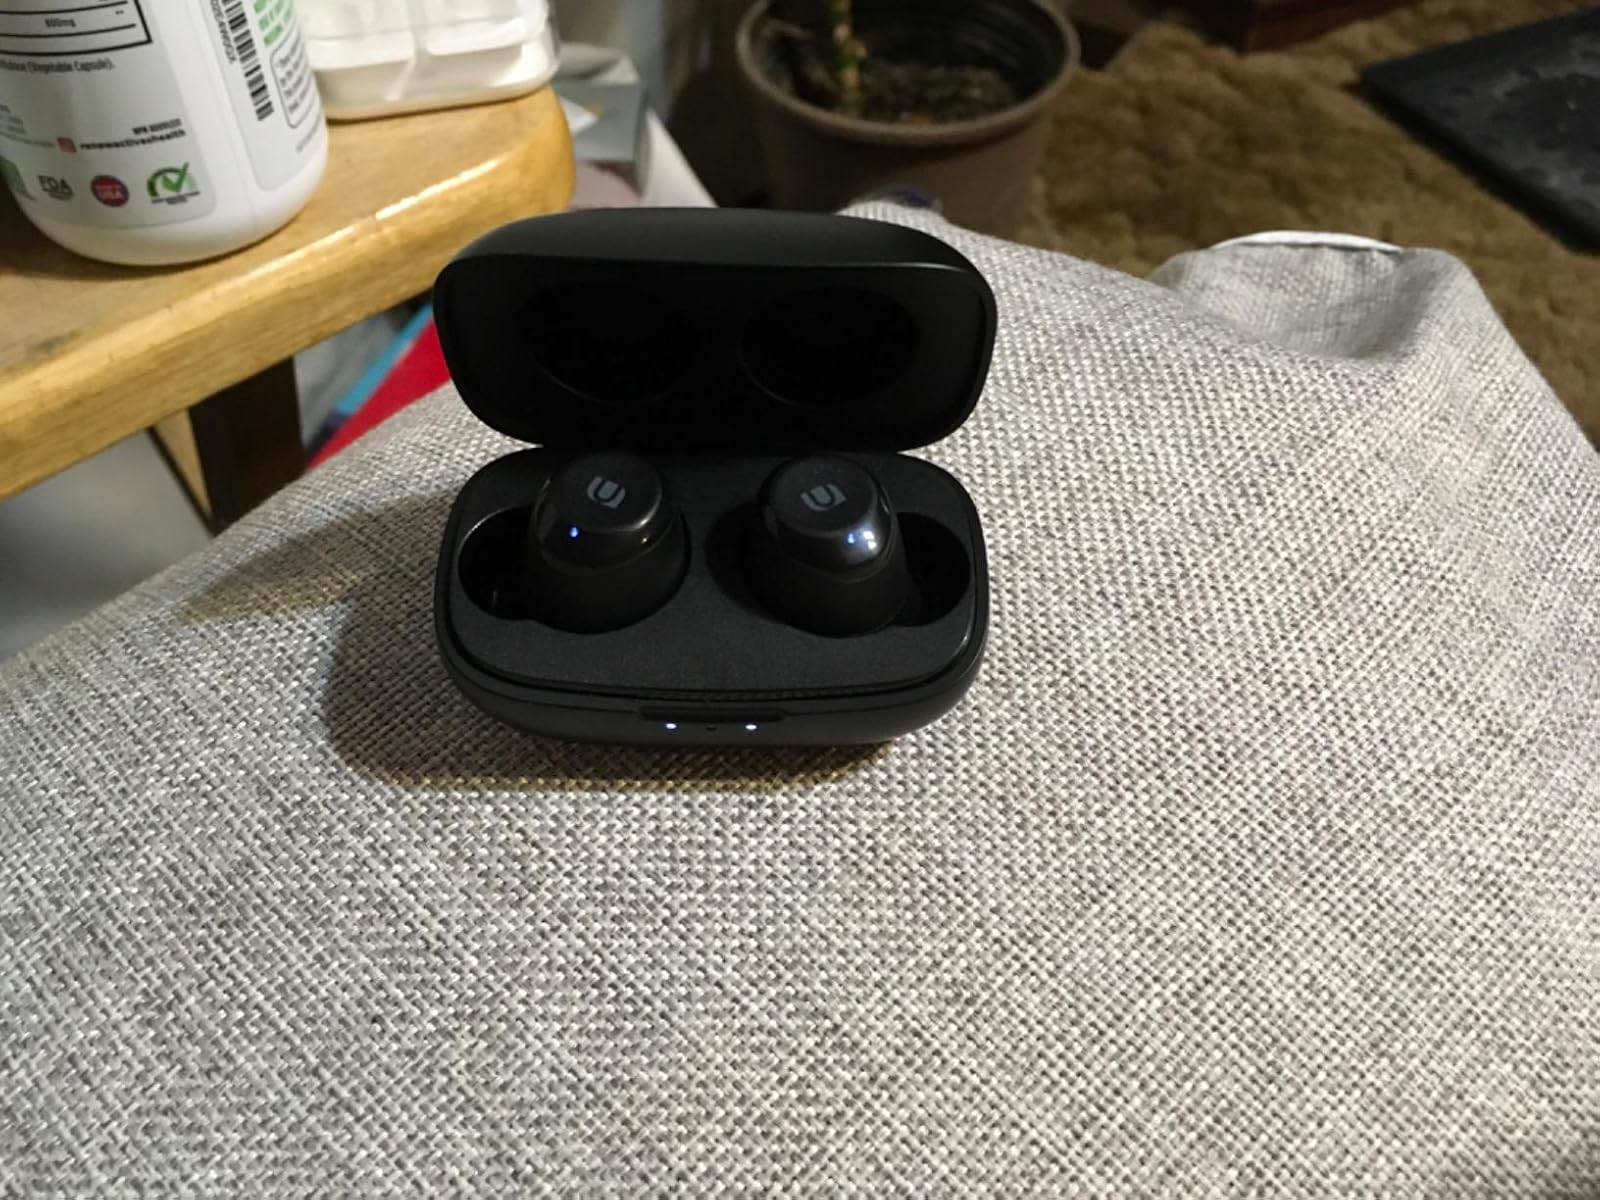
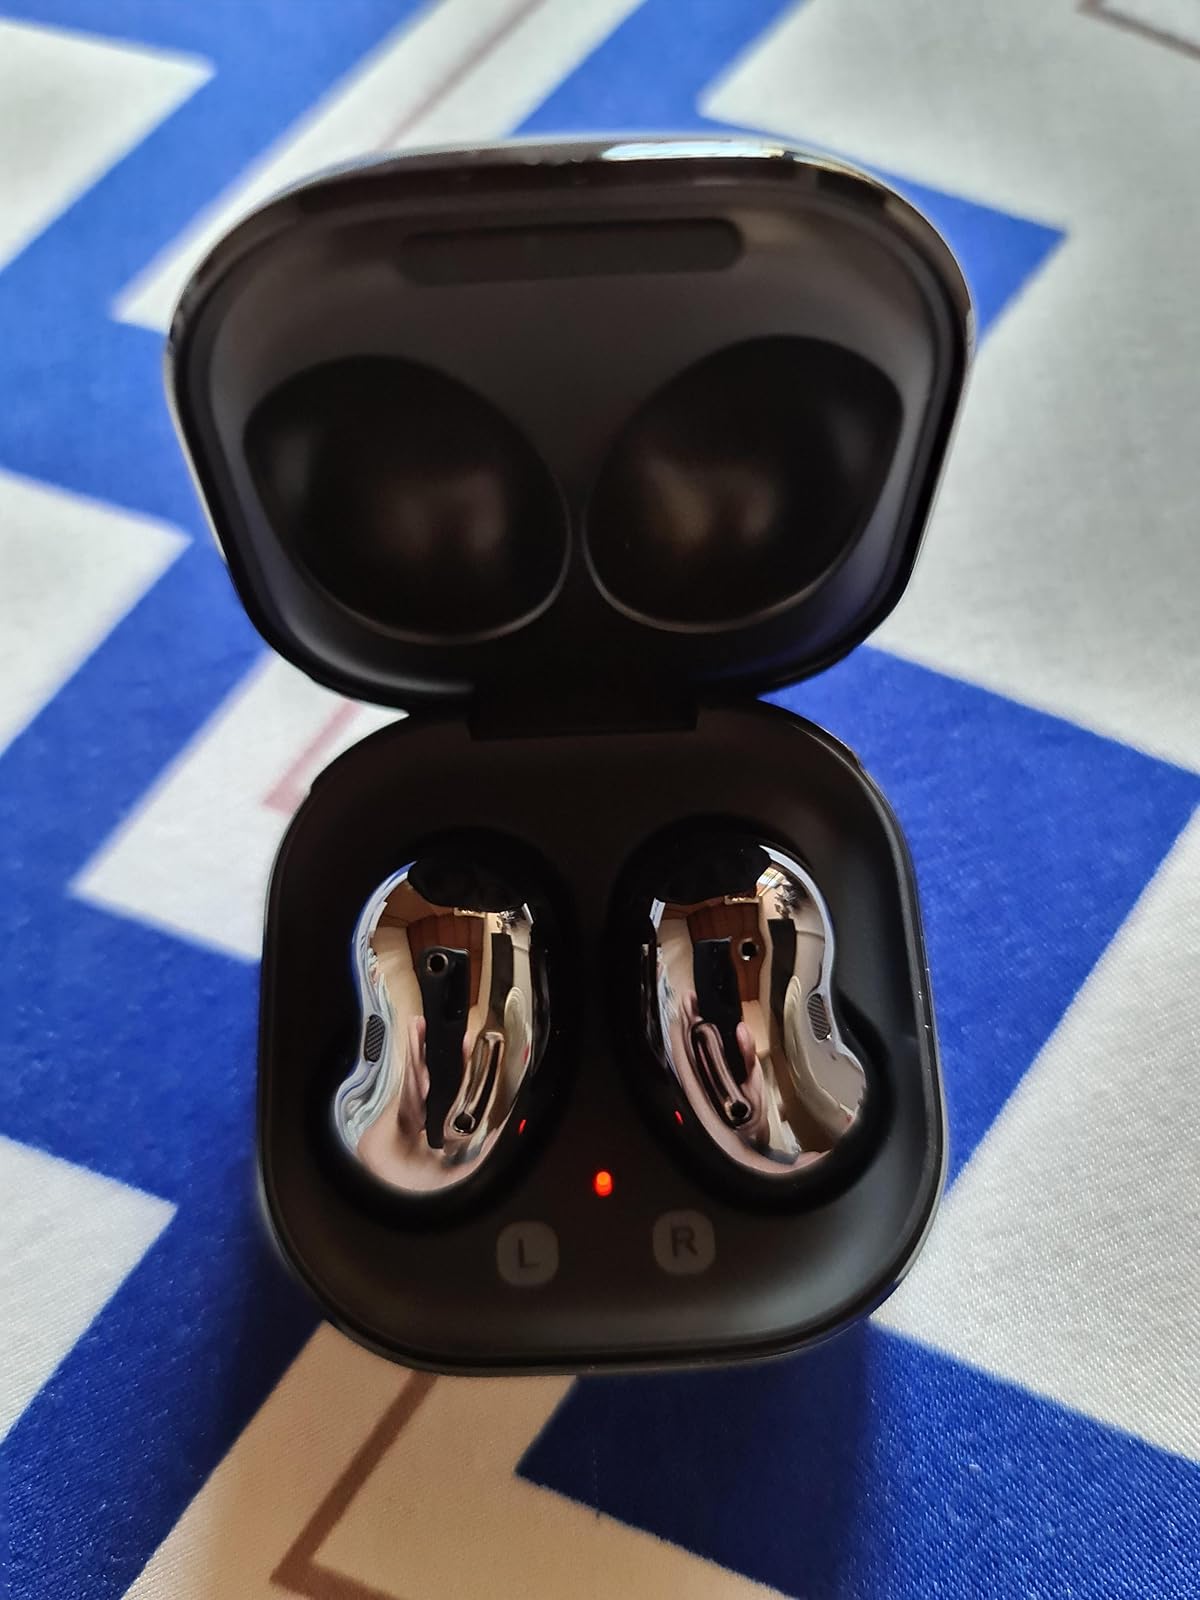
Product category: earbuds
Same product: no